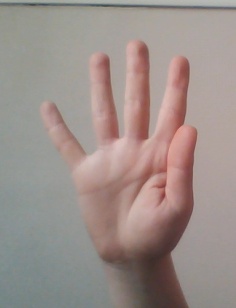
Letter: sheen